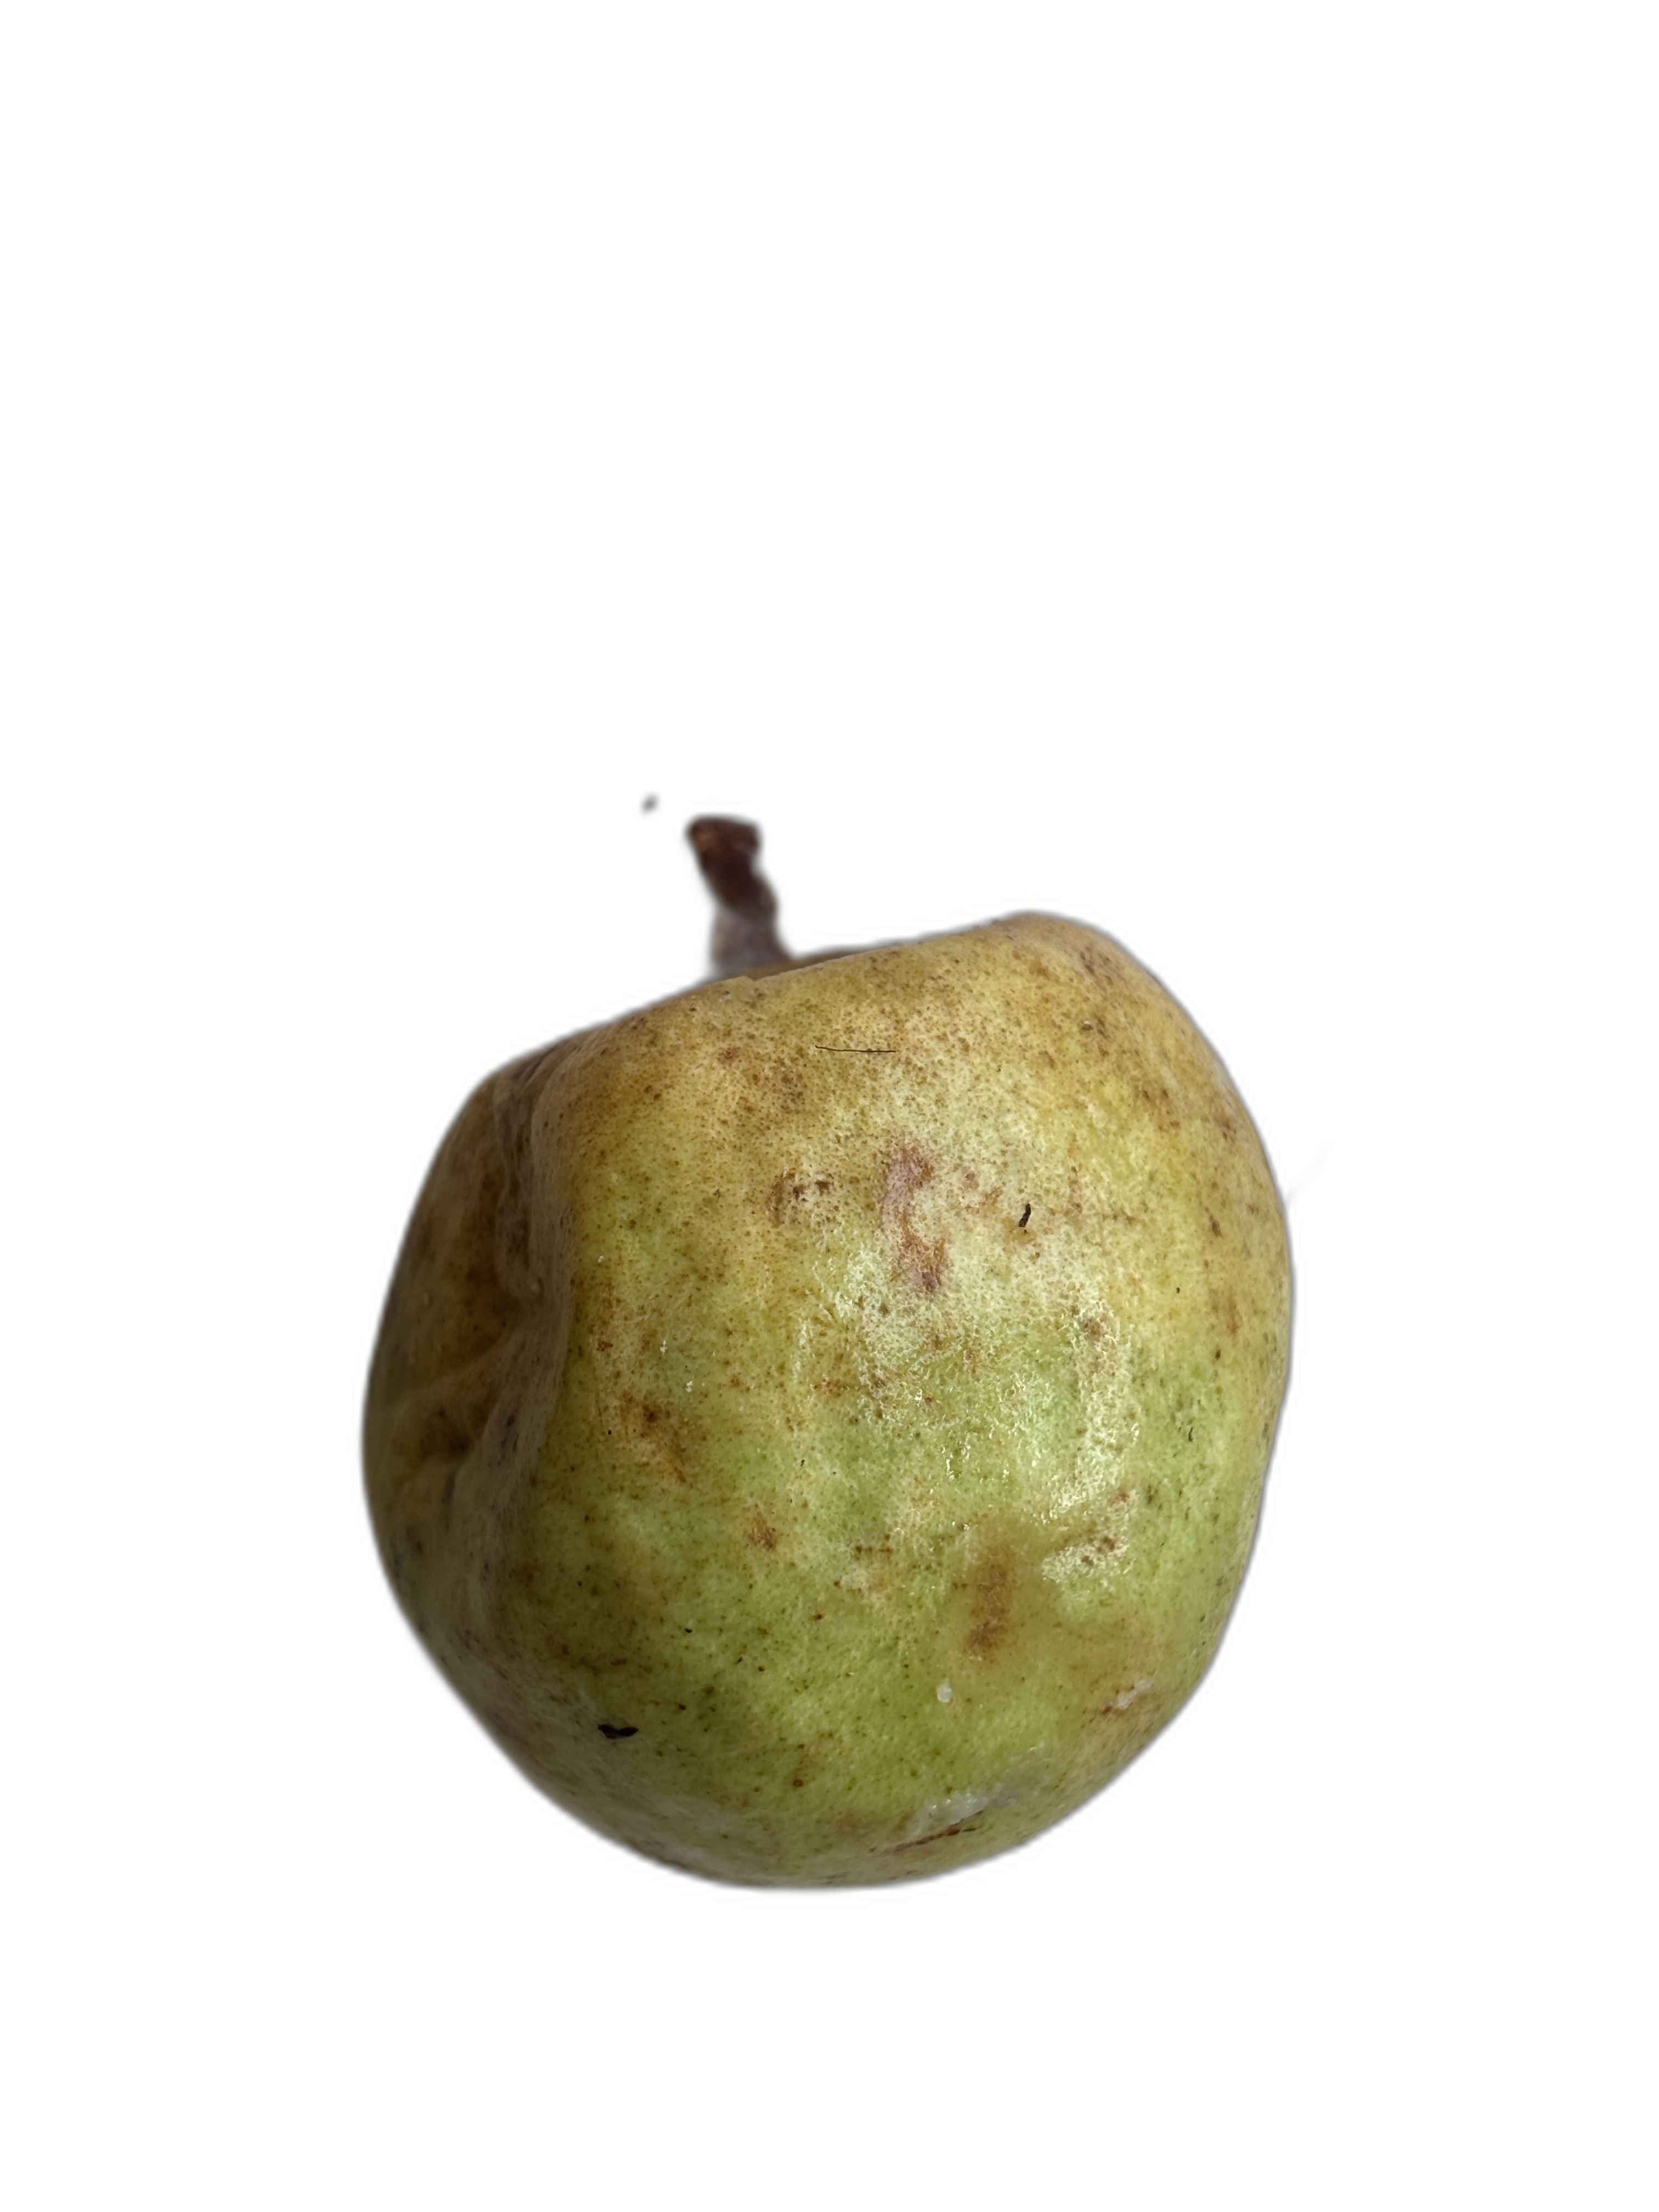
Plant part: fruit
Disease: Styler end root